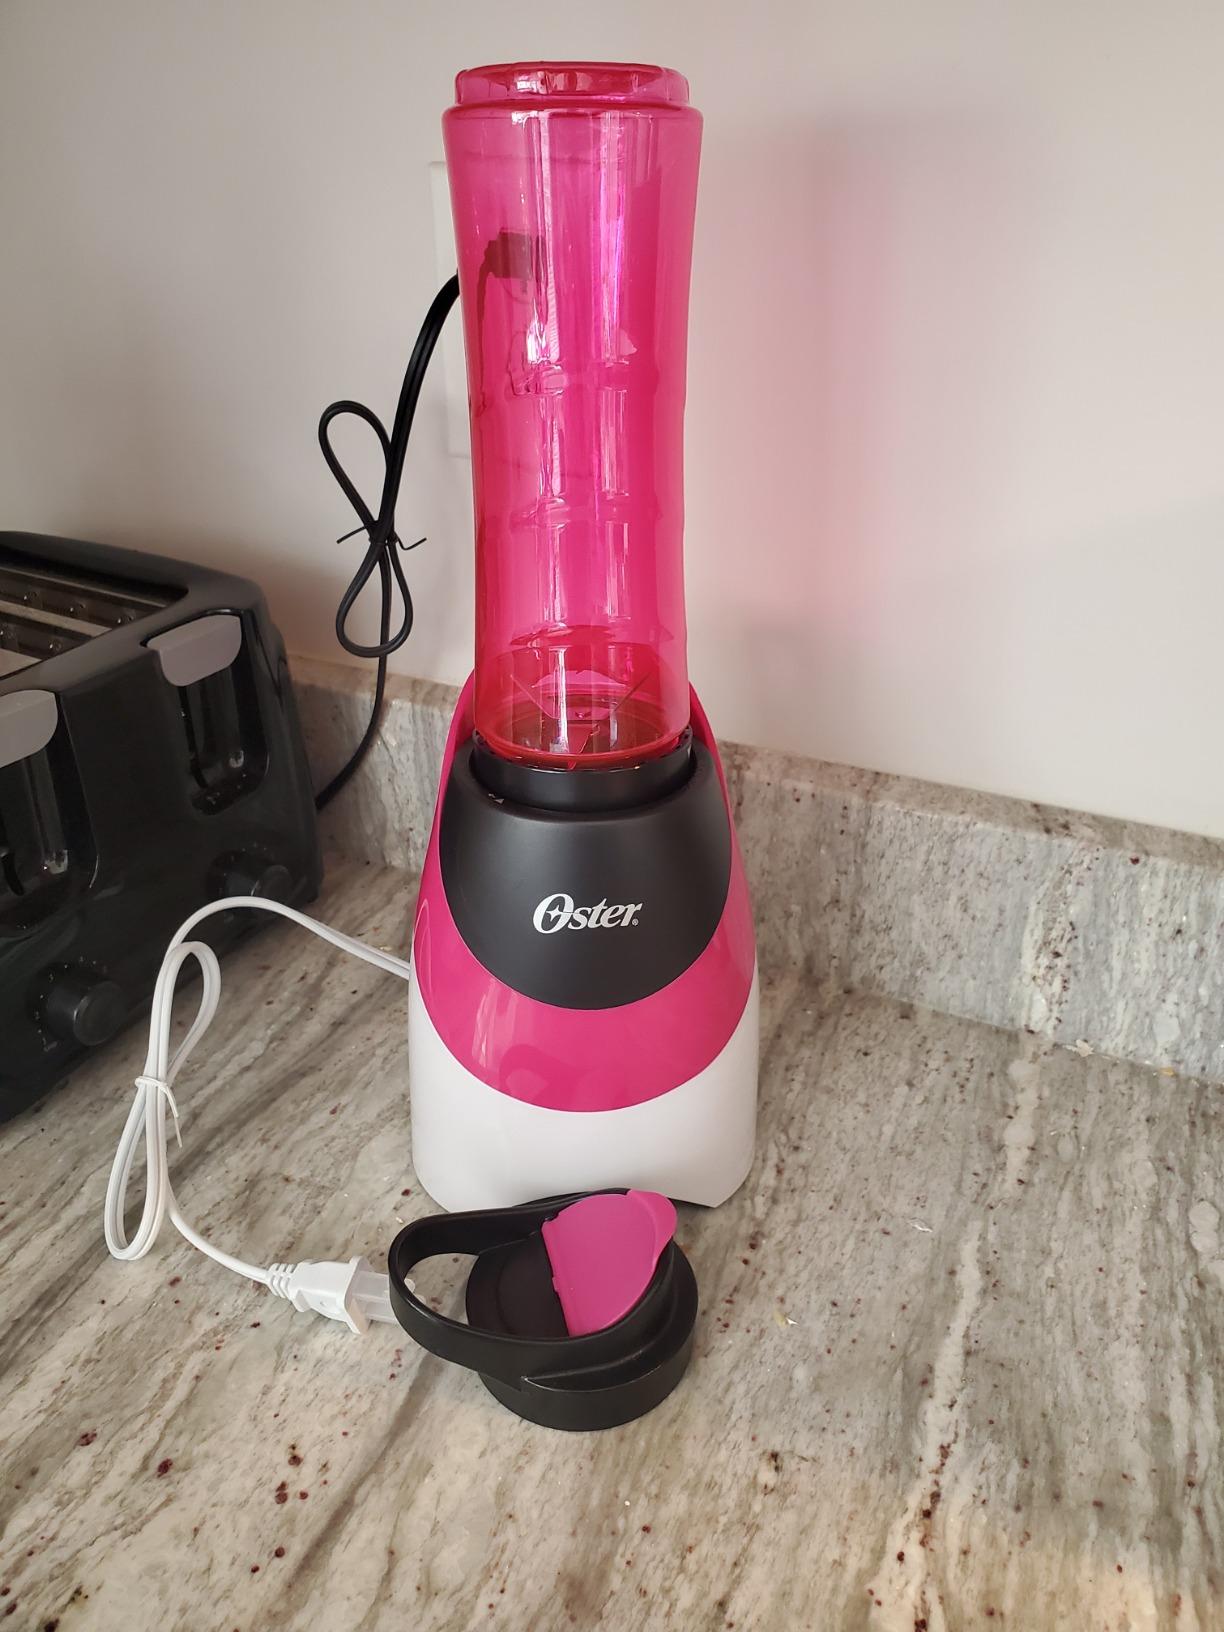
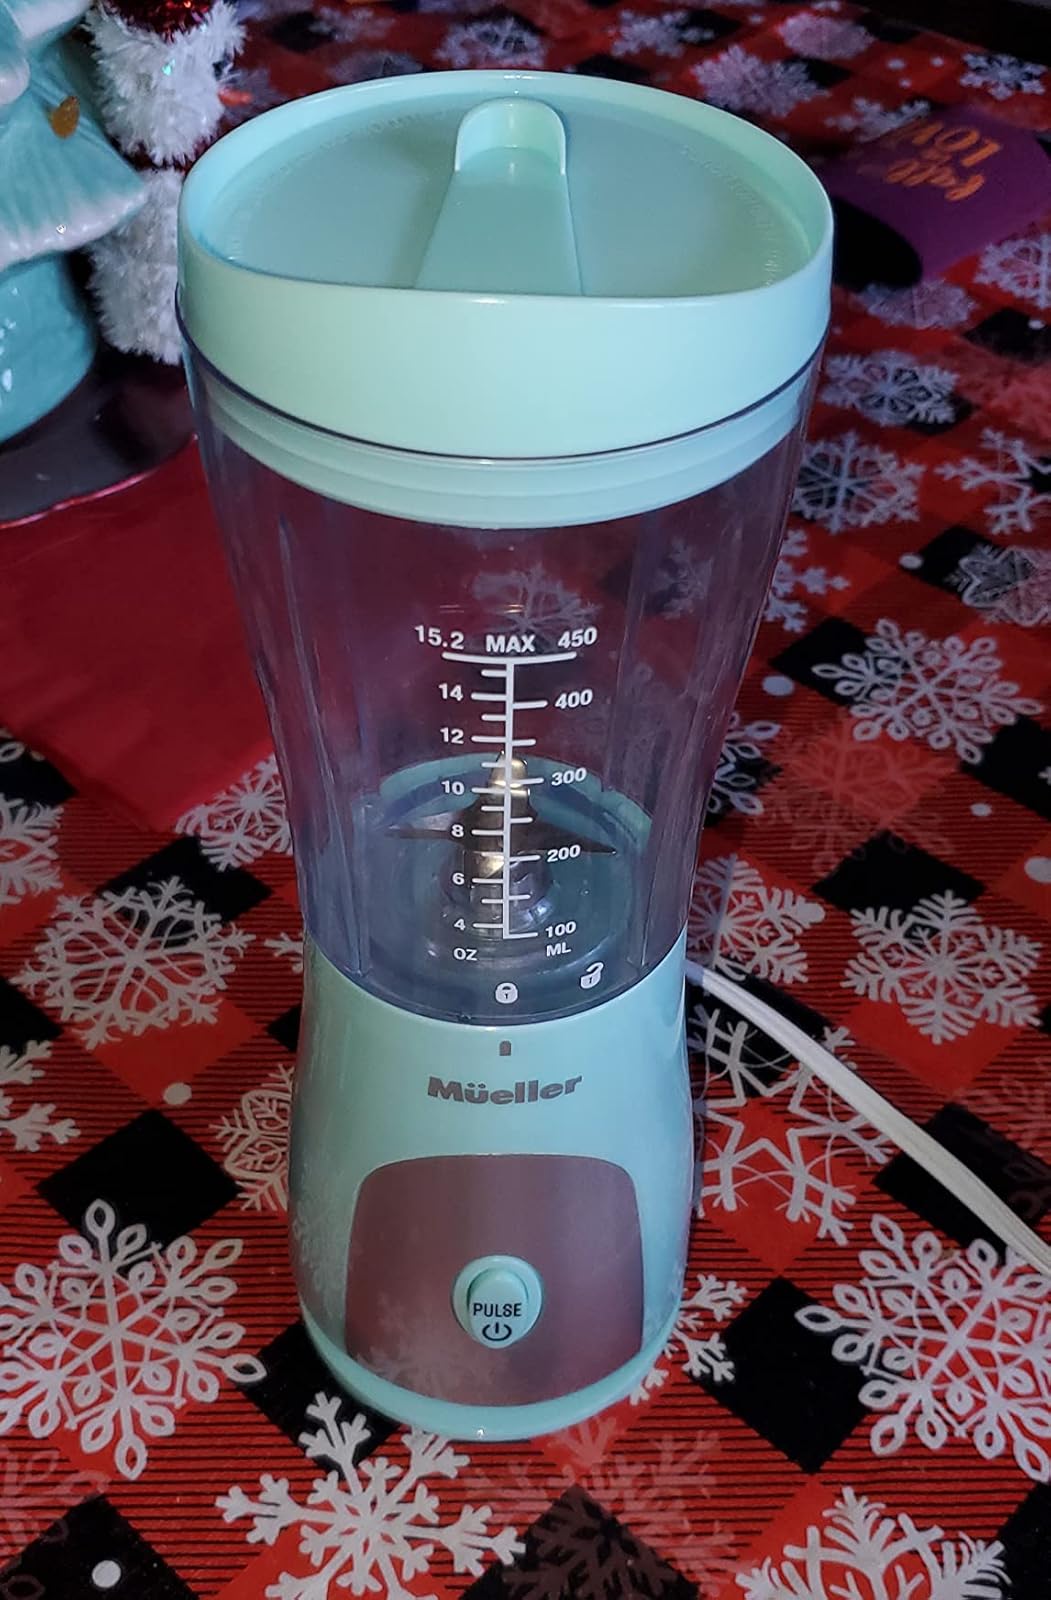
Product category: items_blender
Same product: no